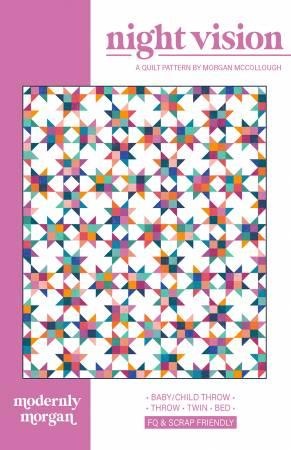
Night Vision Quilt Pattern Modernly Morgan MM 019
Night Vision Quilt Pattern Modernly Morgan MM 019
Brand: United Notions and Moda Fabrics
Category: Arts & Entertainment > Hobbies & Creative Arts > Arts & Crafts > Crafting Patterns & Molds > Sewing Patterns